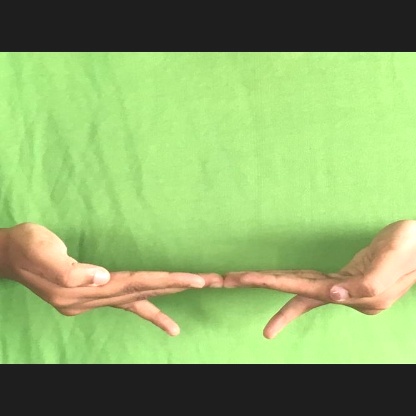
Mudra: Khatva